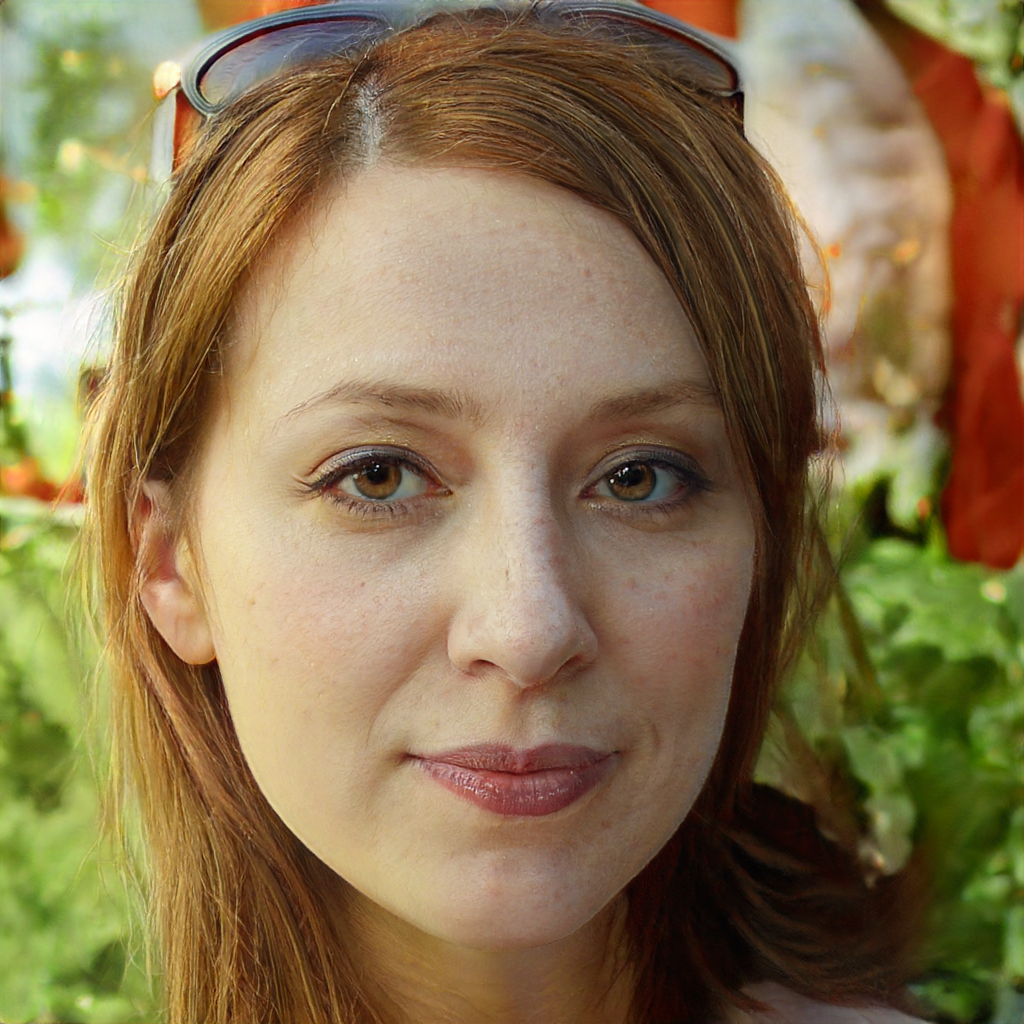
Gender: Female